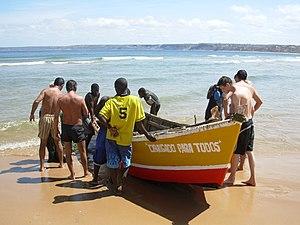
La province de Bengo est une province de l'Angola. Sa population dépasse les 450 000 habitants sur une surface de 33 016 km². Sa capitale est la ville de Caxito.